Assassination of Talaat Pasha

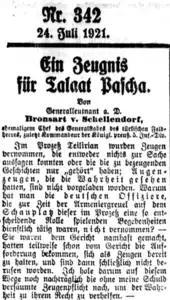
"A Tribute for Talaat Pasha" by Bronsart von Schellendorff in "Deutsche Allgemeine Zeitung", claiming that Armenians were the aggressors in 1915

After the closing arguments were delivered, the judge asked Tehlirian if he had anything to add; he declined. The jury deliberated for an hour before answering the question of whether Tehlirian was guilty of deliberately killing Talaat with one word: "No". A unanimous verdict, it left no possibility of appeal by the prosecution. The audience burst into applause. The state treasury bore the cost of the proceedings—306,484 marks. Gollnick said that the acquittal was based on temporary insanity. Ihrig says "the jury did not necessarily find Tehlirian innocent because of 'temporary insanity"; he notes that the defense focused more on the political rather than medical aspects of Tehlirian's act.